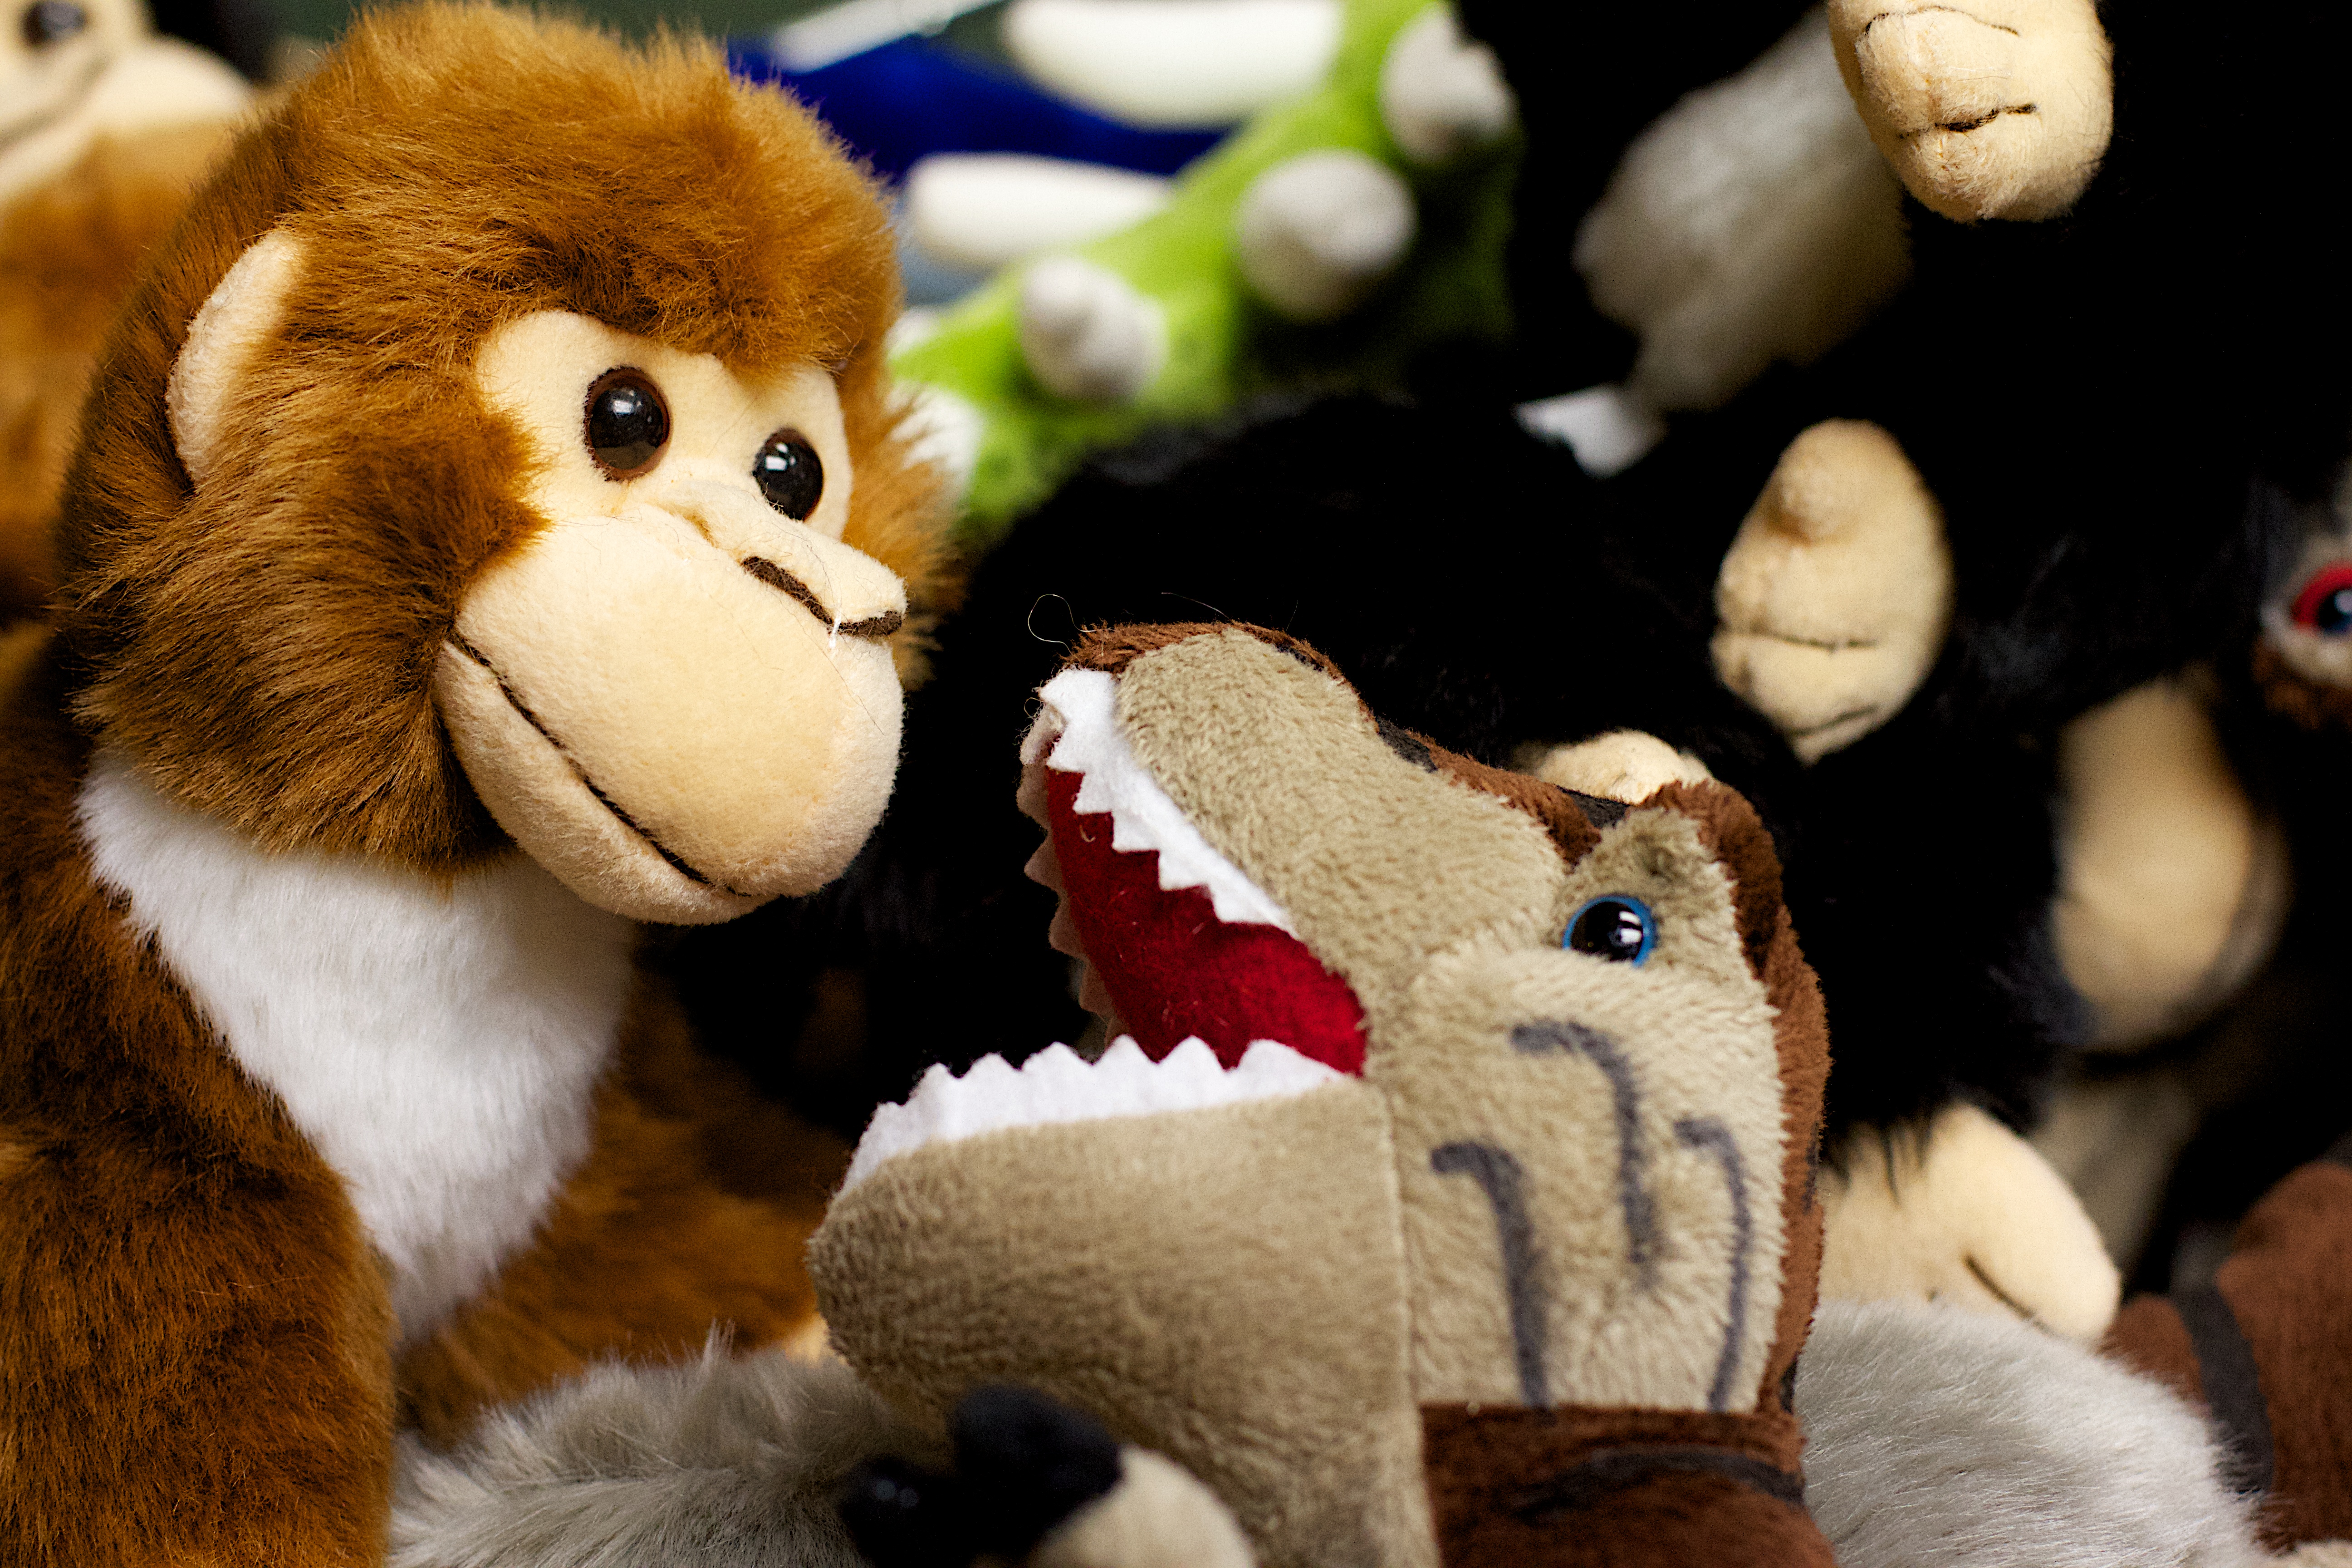
toy, textile, plush, stuffed toy